Cairngorms

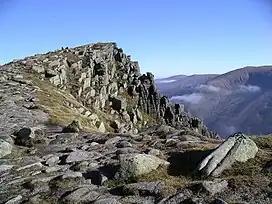
Sgor Gaoith. Cairn Gorm can be seen to the right.

The original Gaelic name for the range is "Am Monadh Ruadh" (the red hills), distinguishing them from "Am Monadh Liath" (the grey hills), which lie to the west of the River Spey: